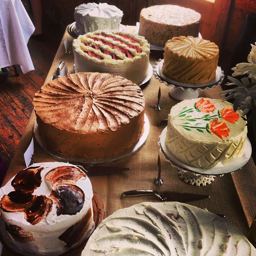
Several decorative cakes being displayed on a table.
A variety of cakes on a table on cake stands.
several various types of cakes with frosting and design
A variety of cakes sitting on a wooden table.
a number of different cakes on a wooden table